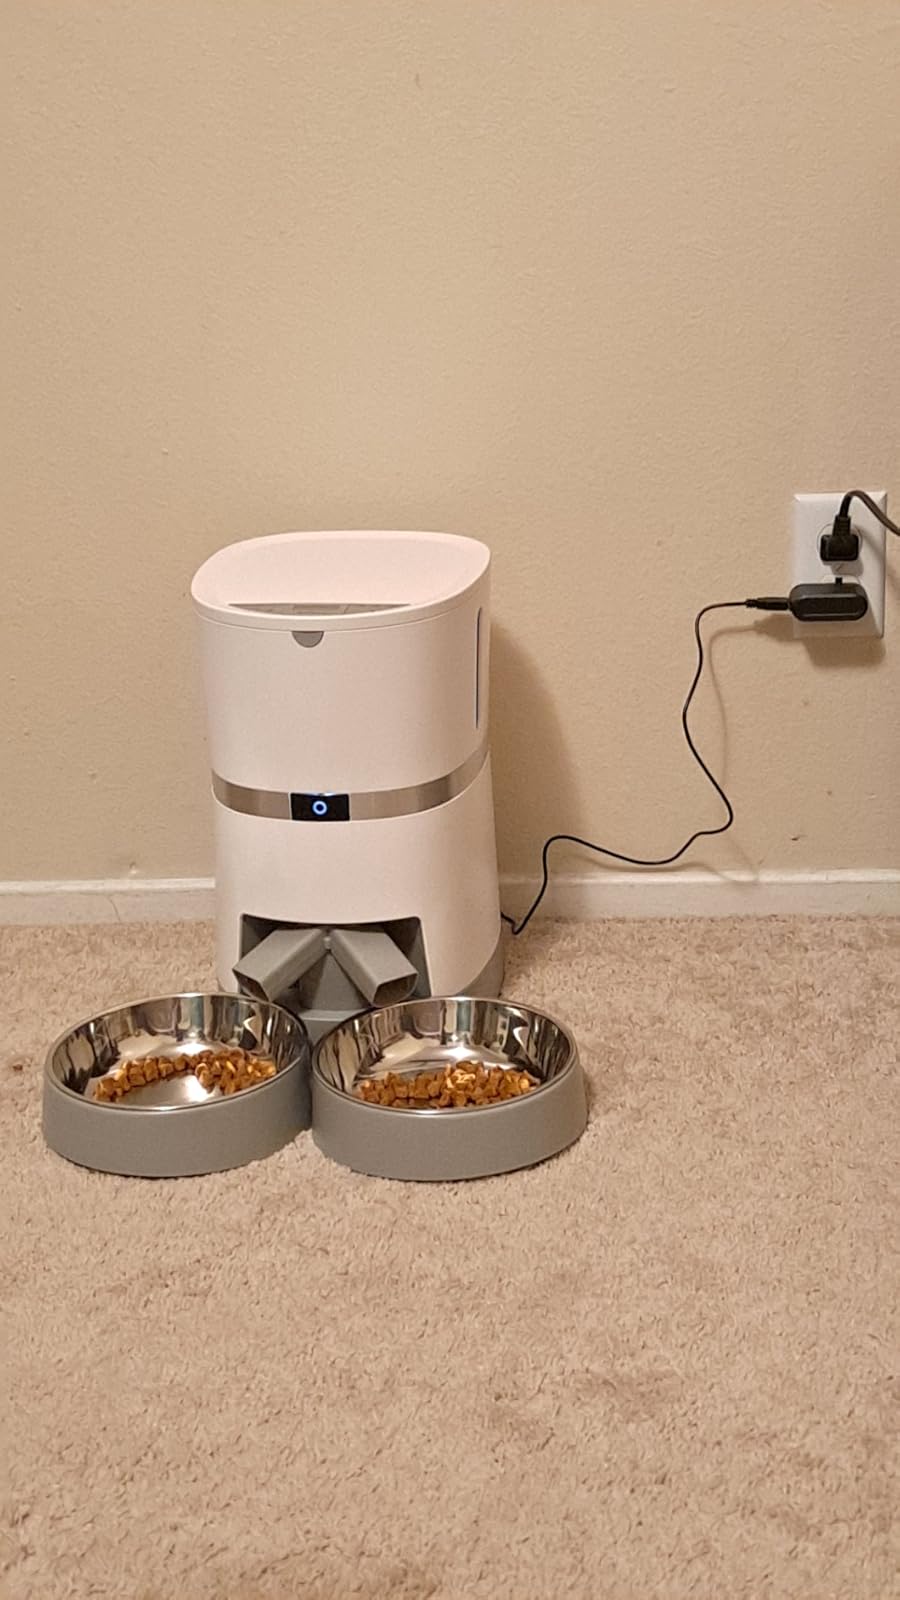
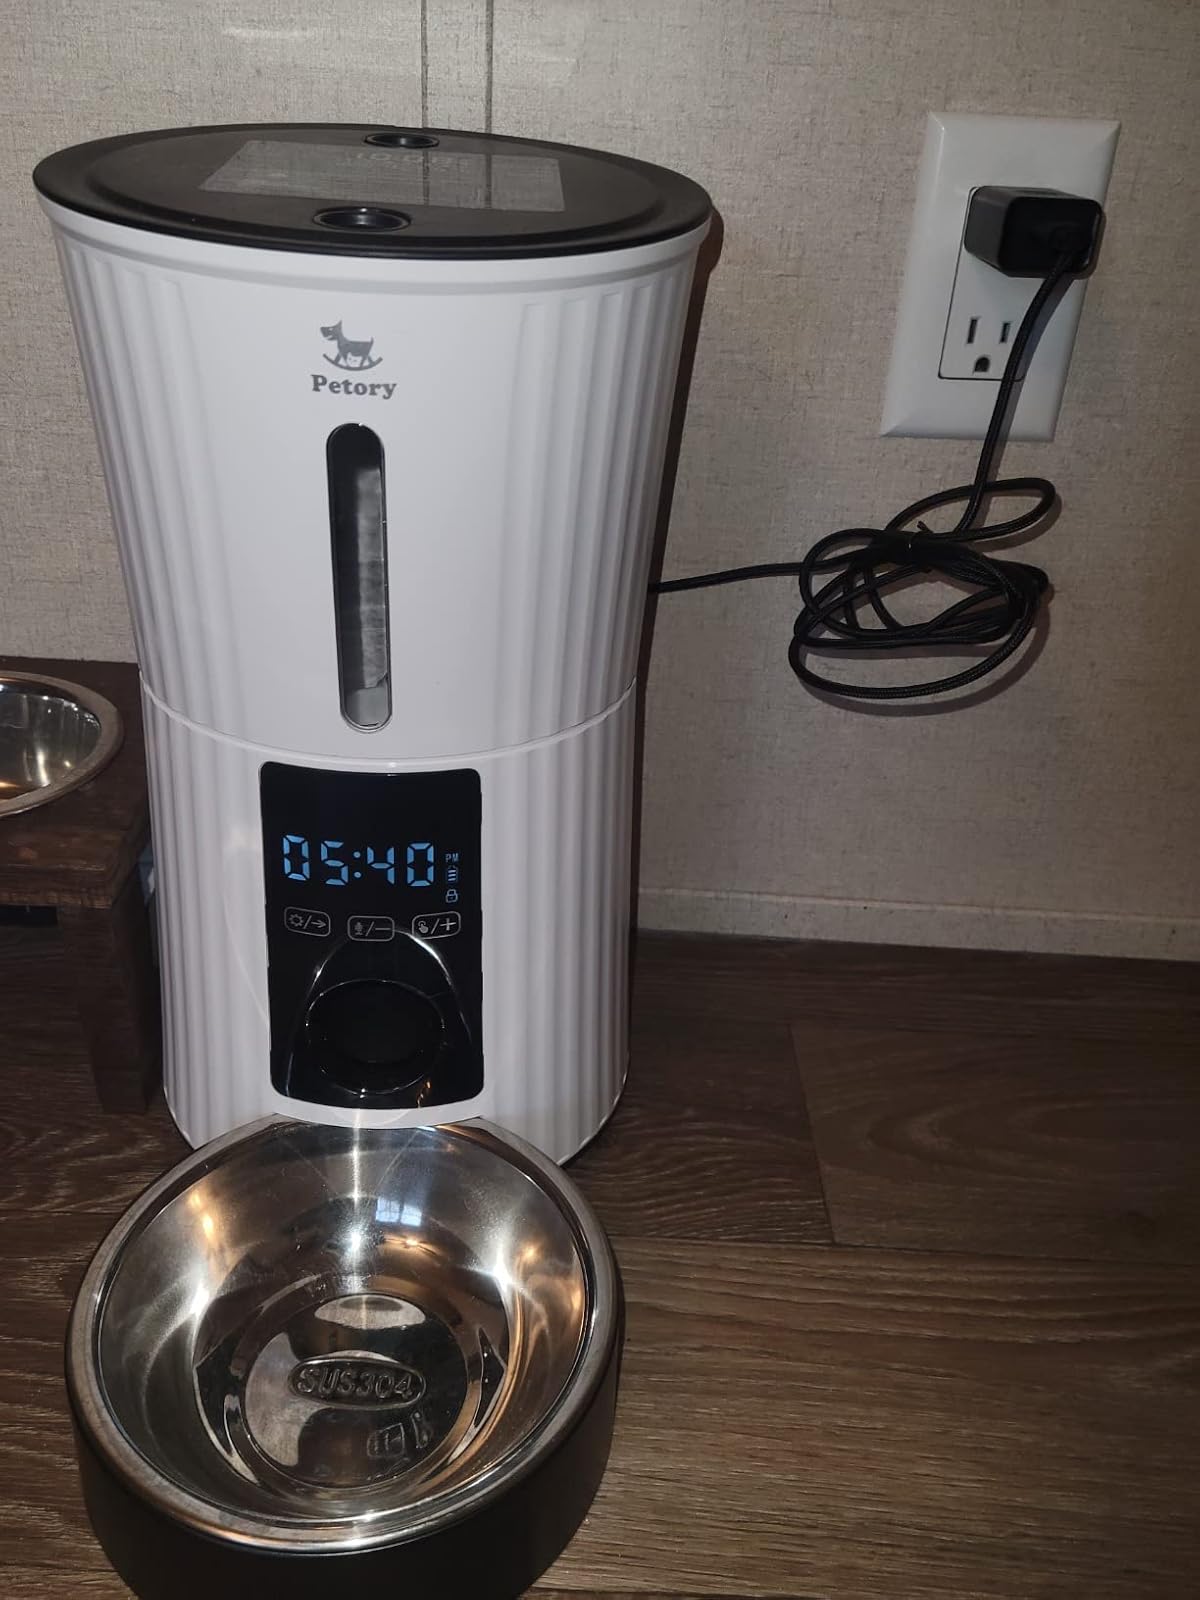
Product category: items_feeder
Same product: no